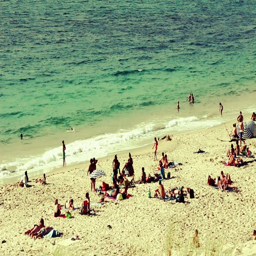
summer vacations - 1080p a summer 's day .